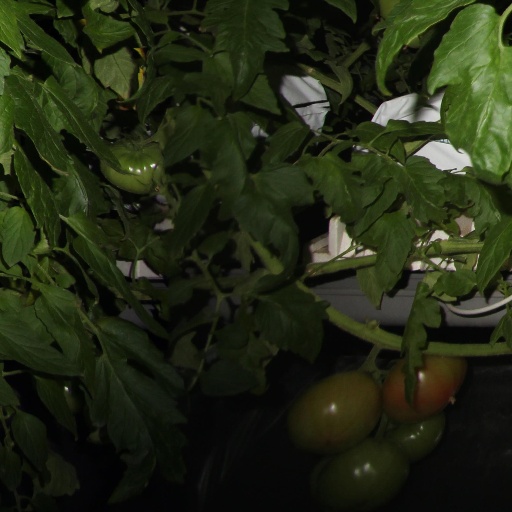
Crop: tomato